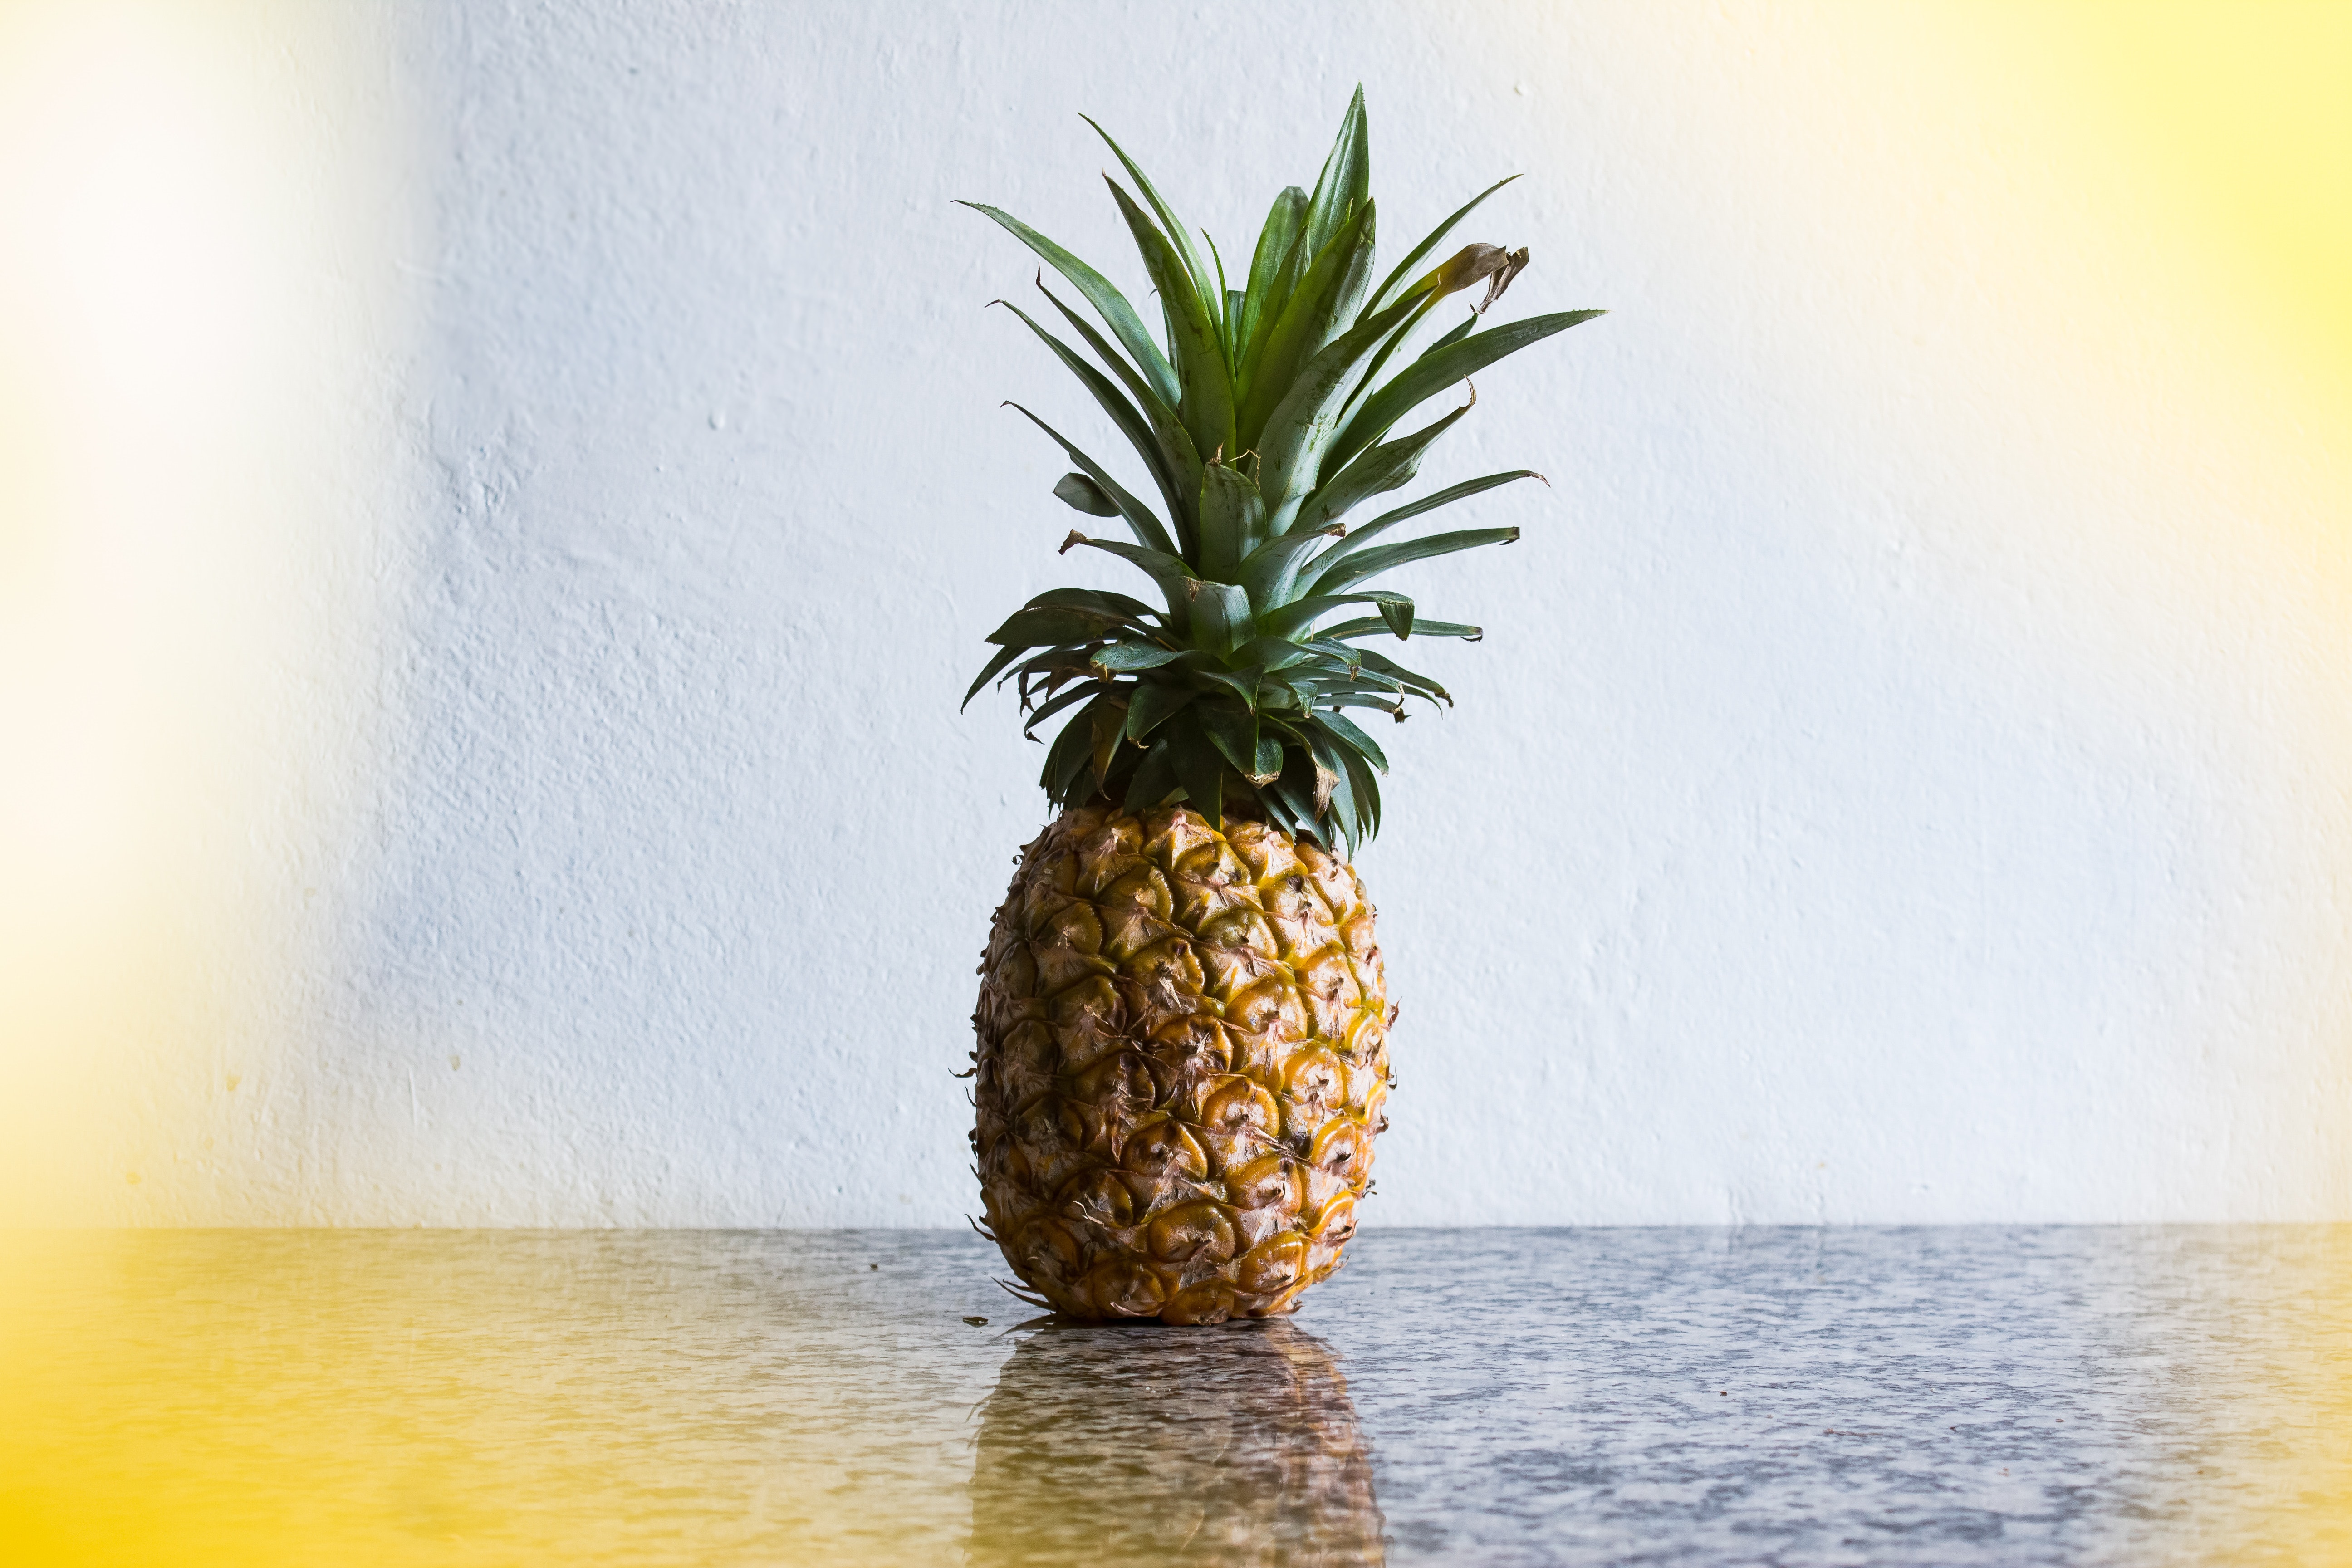
pineapple, ananas, fruit, plant, yellow, food, bromeliaceae, produce, photography, still life, poales, still life photography, natural foods